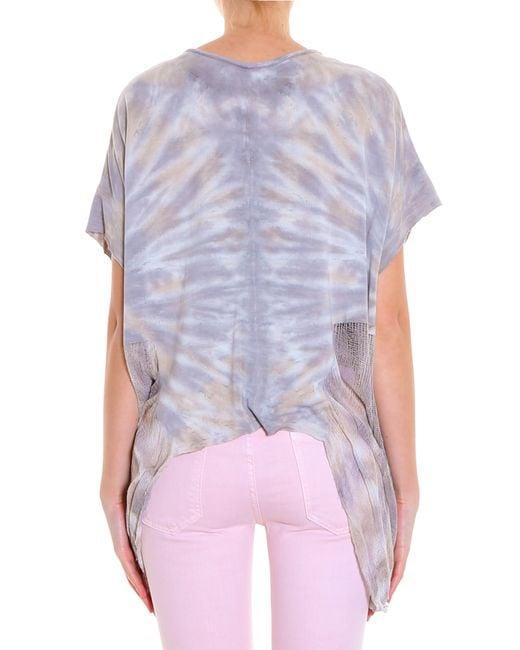
Damen Pastell-Die-Dye-High-Low-Top mit rosa Bleistift-Jeanshose für ungezwungene Anlässe